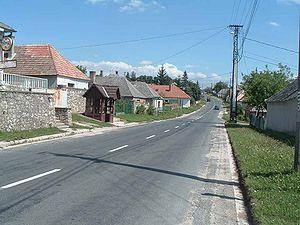
Pénzesgyőr est un village et une commune du comitat de Veszprém en Hongrie.